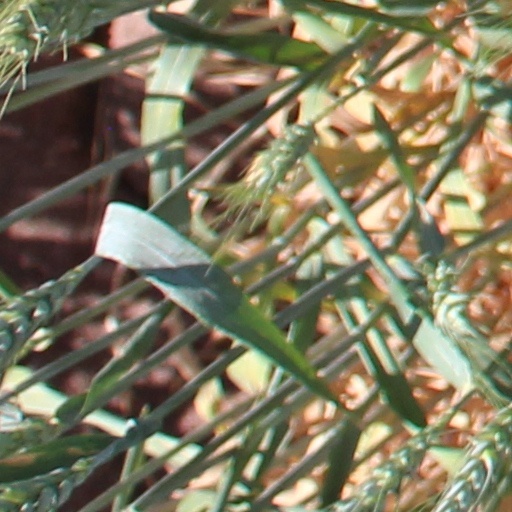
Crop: wheat